Aaron Yonda

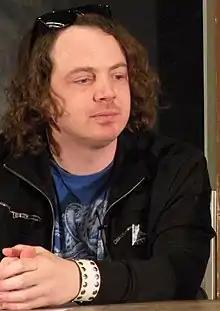
Yonda at ROFLCon 2010

Aaron Yonda (born January 19, 1973) is an American comedian, writer, actor, director, and YouTuber from Menomonie, Wisconsin.